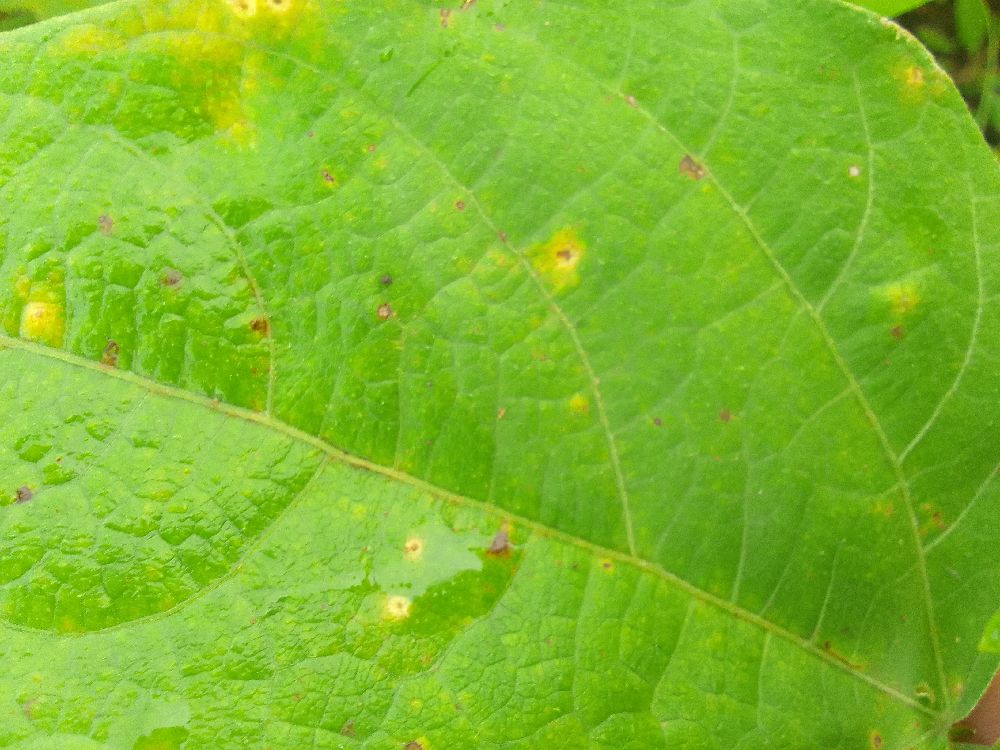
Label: rust